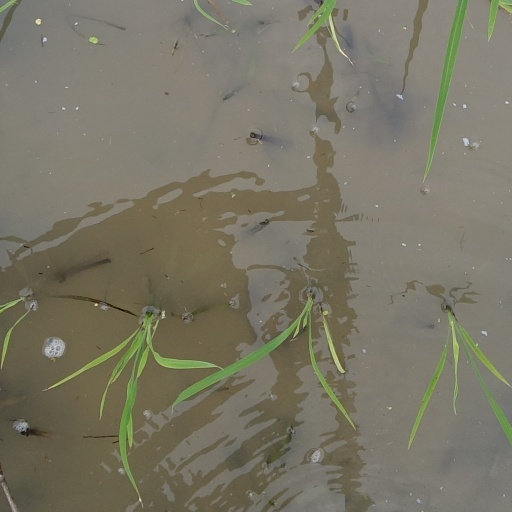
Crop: rice